Sky position (RA, Dec in degrees): 337.223, 0.7705
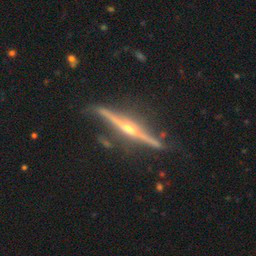
Galaxy morphology: Edge-on Galaxies with Bulge